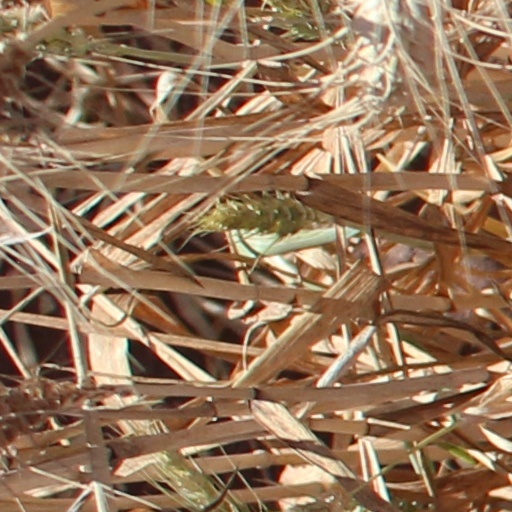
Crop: wheat